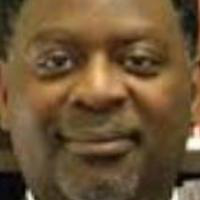
Age group: age 41-55